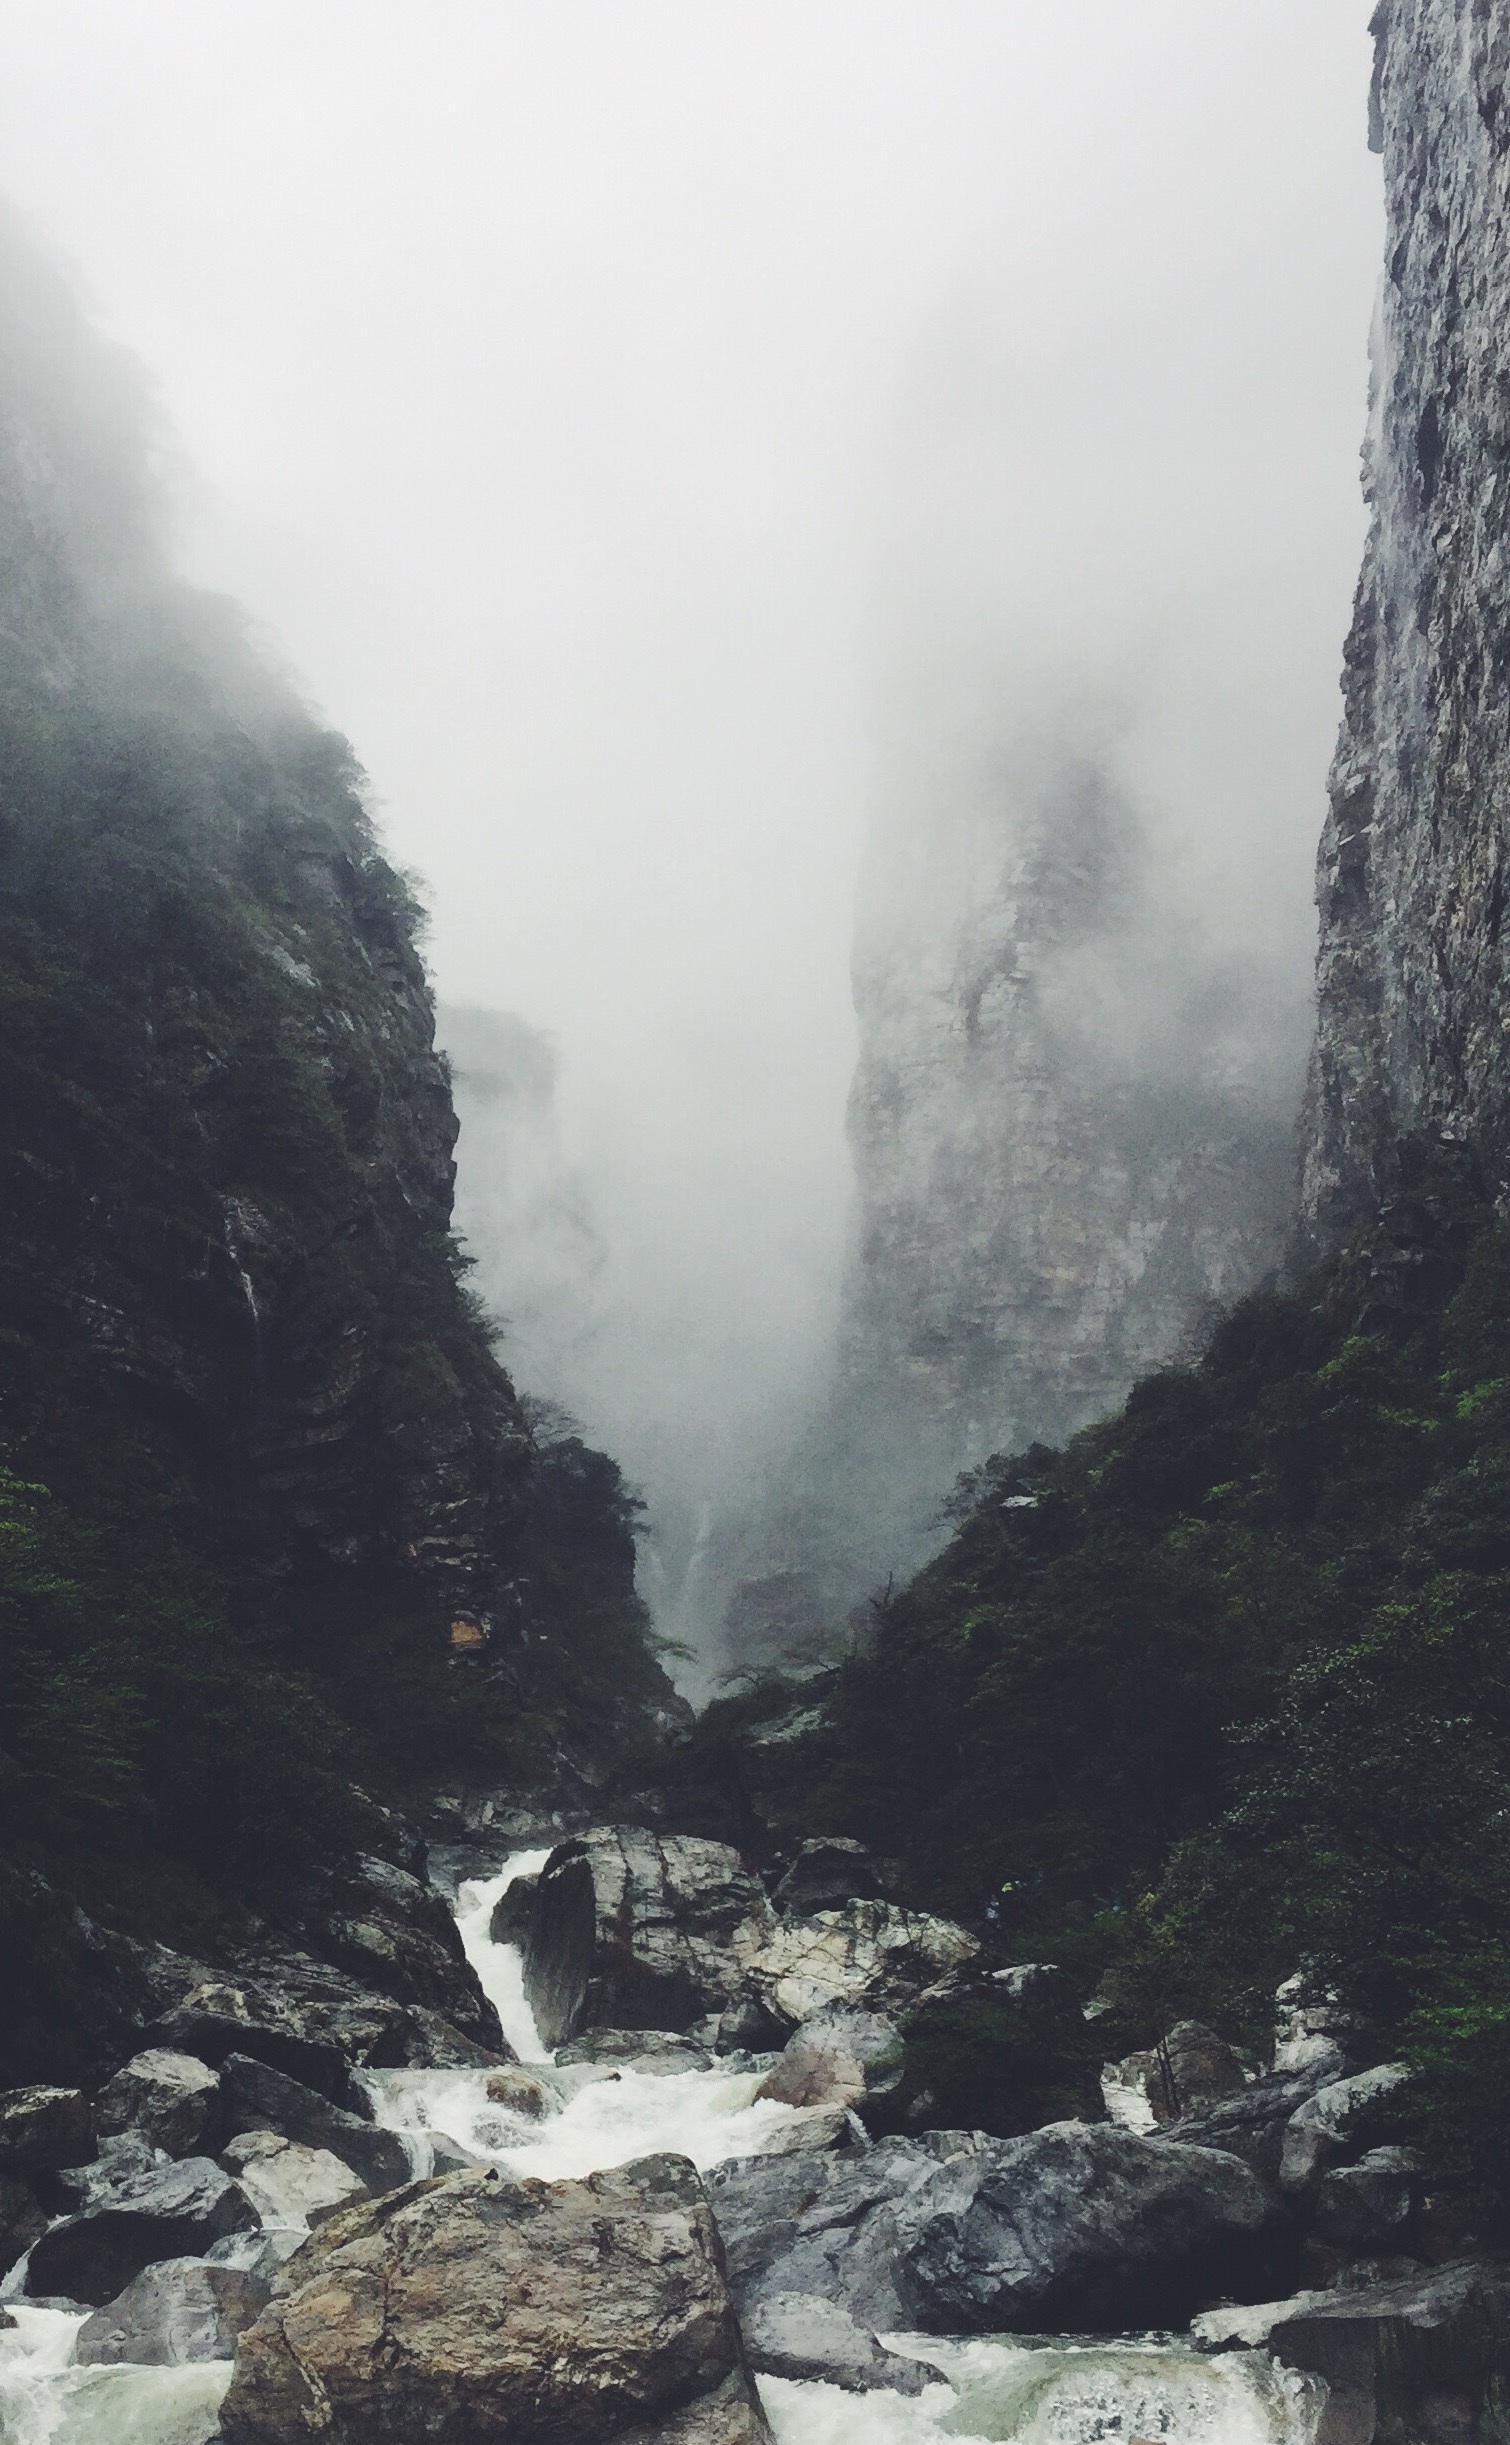
nature, outdoor, rock, waterfall, creek, wilderness, mountain, snow, fog, mist, adventure, valley, mountain range, range, cliff, wild, stream, high, weather, gorge, steep, canyon, terrain, ridge, summit, rocks, stones, clouds, mountains, walls, ravine, cascades, vertical, water feature, landform, geographical feature, atmospheric phenomenon, mountainous landforms, geological phenomenon